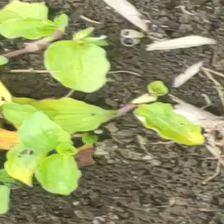
Weed species: Kena_(Commplina_benghalensio)